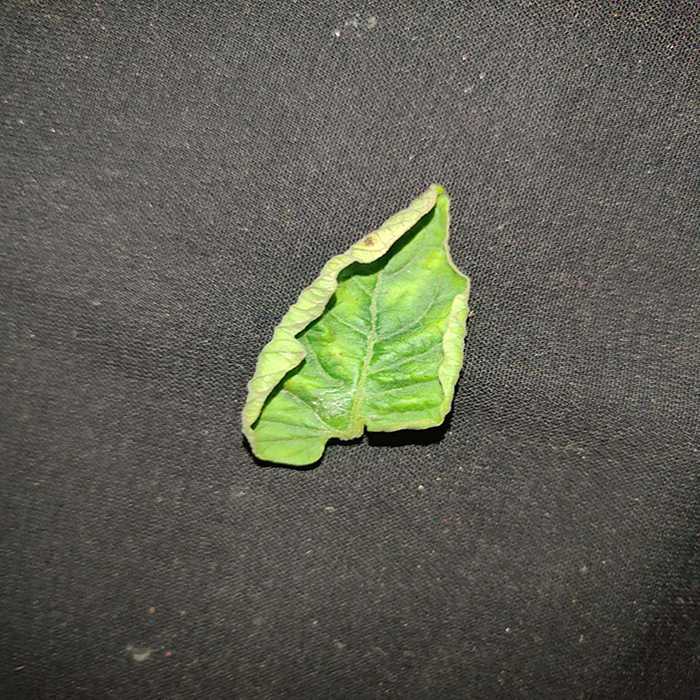
Plant: Tomato
Label: Tomato leaf curl virus